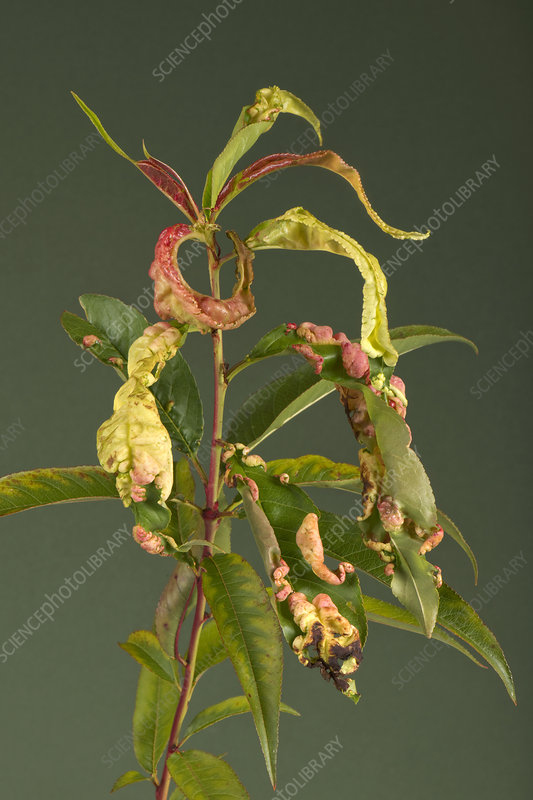
Plant: Peach
Disease: peach leaf curl